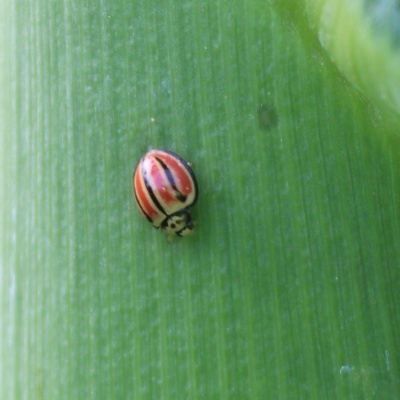
Crop: Maize
Condition: leaf beetle